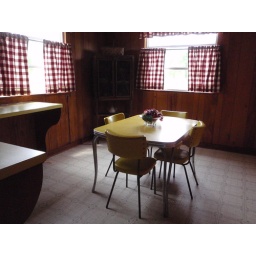
new kitchen in main house